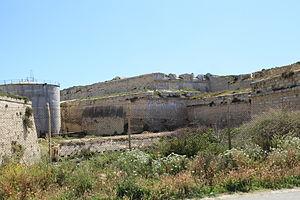
La mutinerie du régiment Froberg en avril 1807 voit un régiment de soldats britanniques, mécontents de leurs conditions de recrutement, se rebeller et occuper le fort Ricasoli à Malte, faisant plusieurs victimes. Après l'écrasement de la rébellion, les meneurs seront exécutés par l'occupant britannique dans des conditions particulièrement dures. Cet épisode est considéré comme la plus importante mutinerie dans l'armée britannique au cours des guerres napoléoniennes.